Bokak Atoll

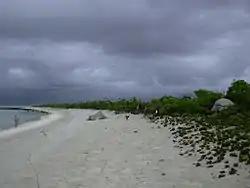
Lagoon shoreline at Sibylla Island, with coral rubble beach and edge of Naupaka shrubland.

High boulder and sand ridges indicate a history of severe storms and are a feature of the islets. Inland on the wider islets are sand and rubble flats, while back from the lagoon sides are low sand and gravel ridges. Soils are mostly very immature, a mixture of coarser coral sand and gravel of various textures with very little humus accumulation. The lagoon is shallow, probably not exceeding depth, and has many coral heads and patch reefs, some reaching the surface.